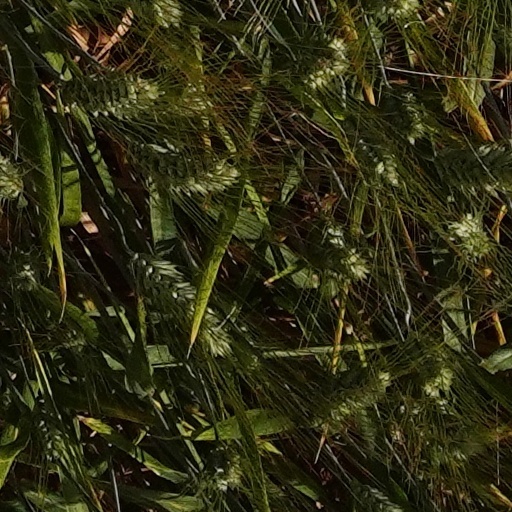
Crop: wheat